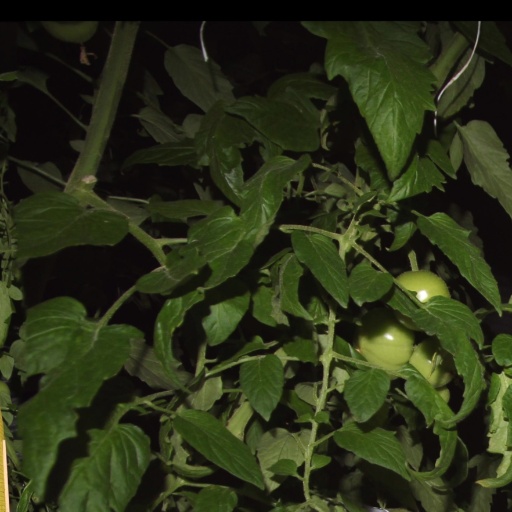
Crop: tomato